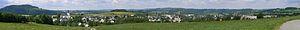
Mildenau est une commune de Saxe, située dans l'arrondissement des Monts-Métallifères, dans le district de Chemnitz.